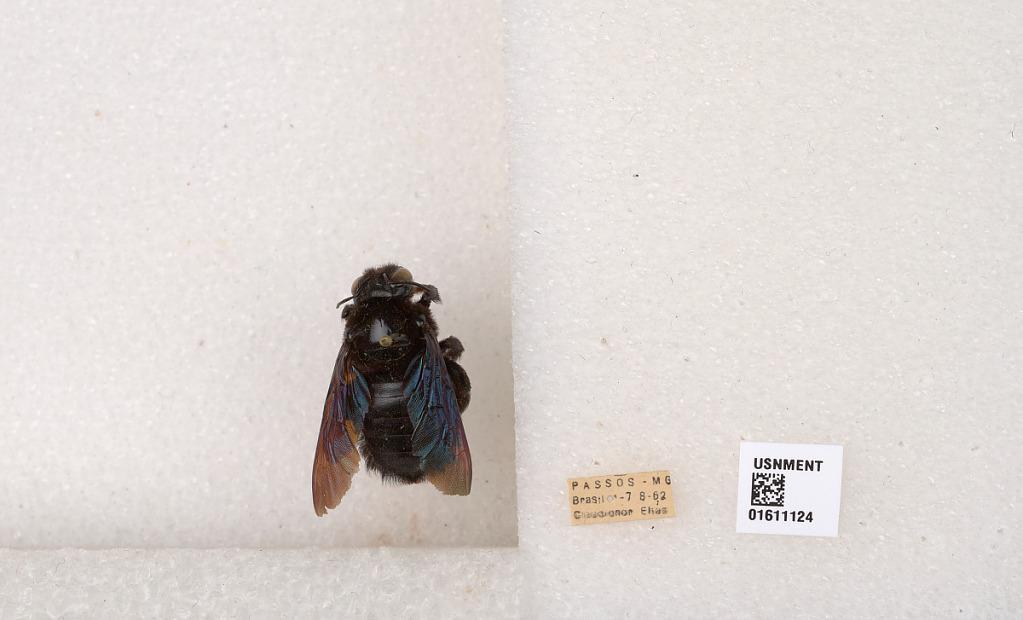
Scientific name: Xylocopa
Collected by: M. Alvarenga
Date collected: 1962-7-8
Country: Brazil
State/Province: Minas Gerais
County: Passos
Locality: Passos